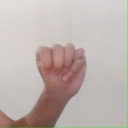
अक्षर: म